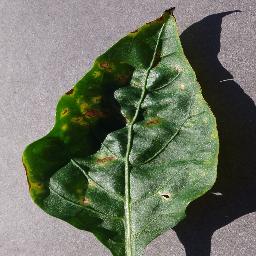
Label: Pepper,_bell___Bacterial_spot